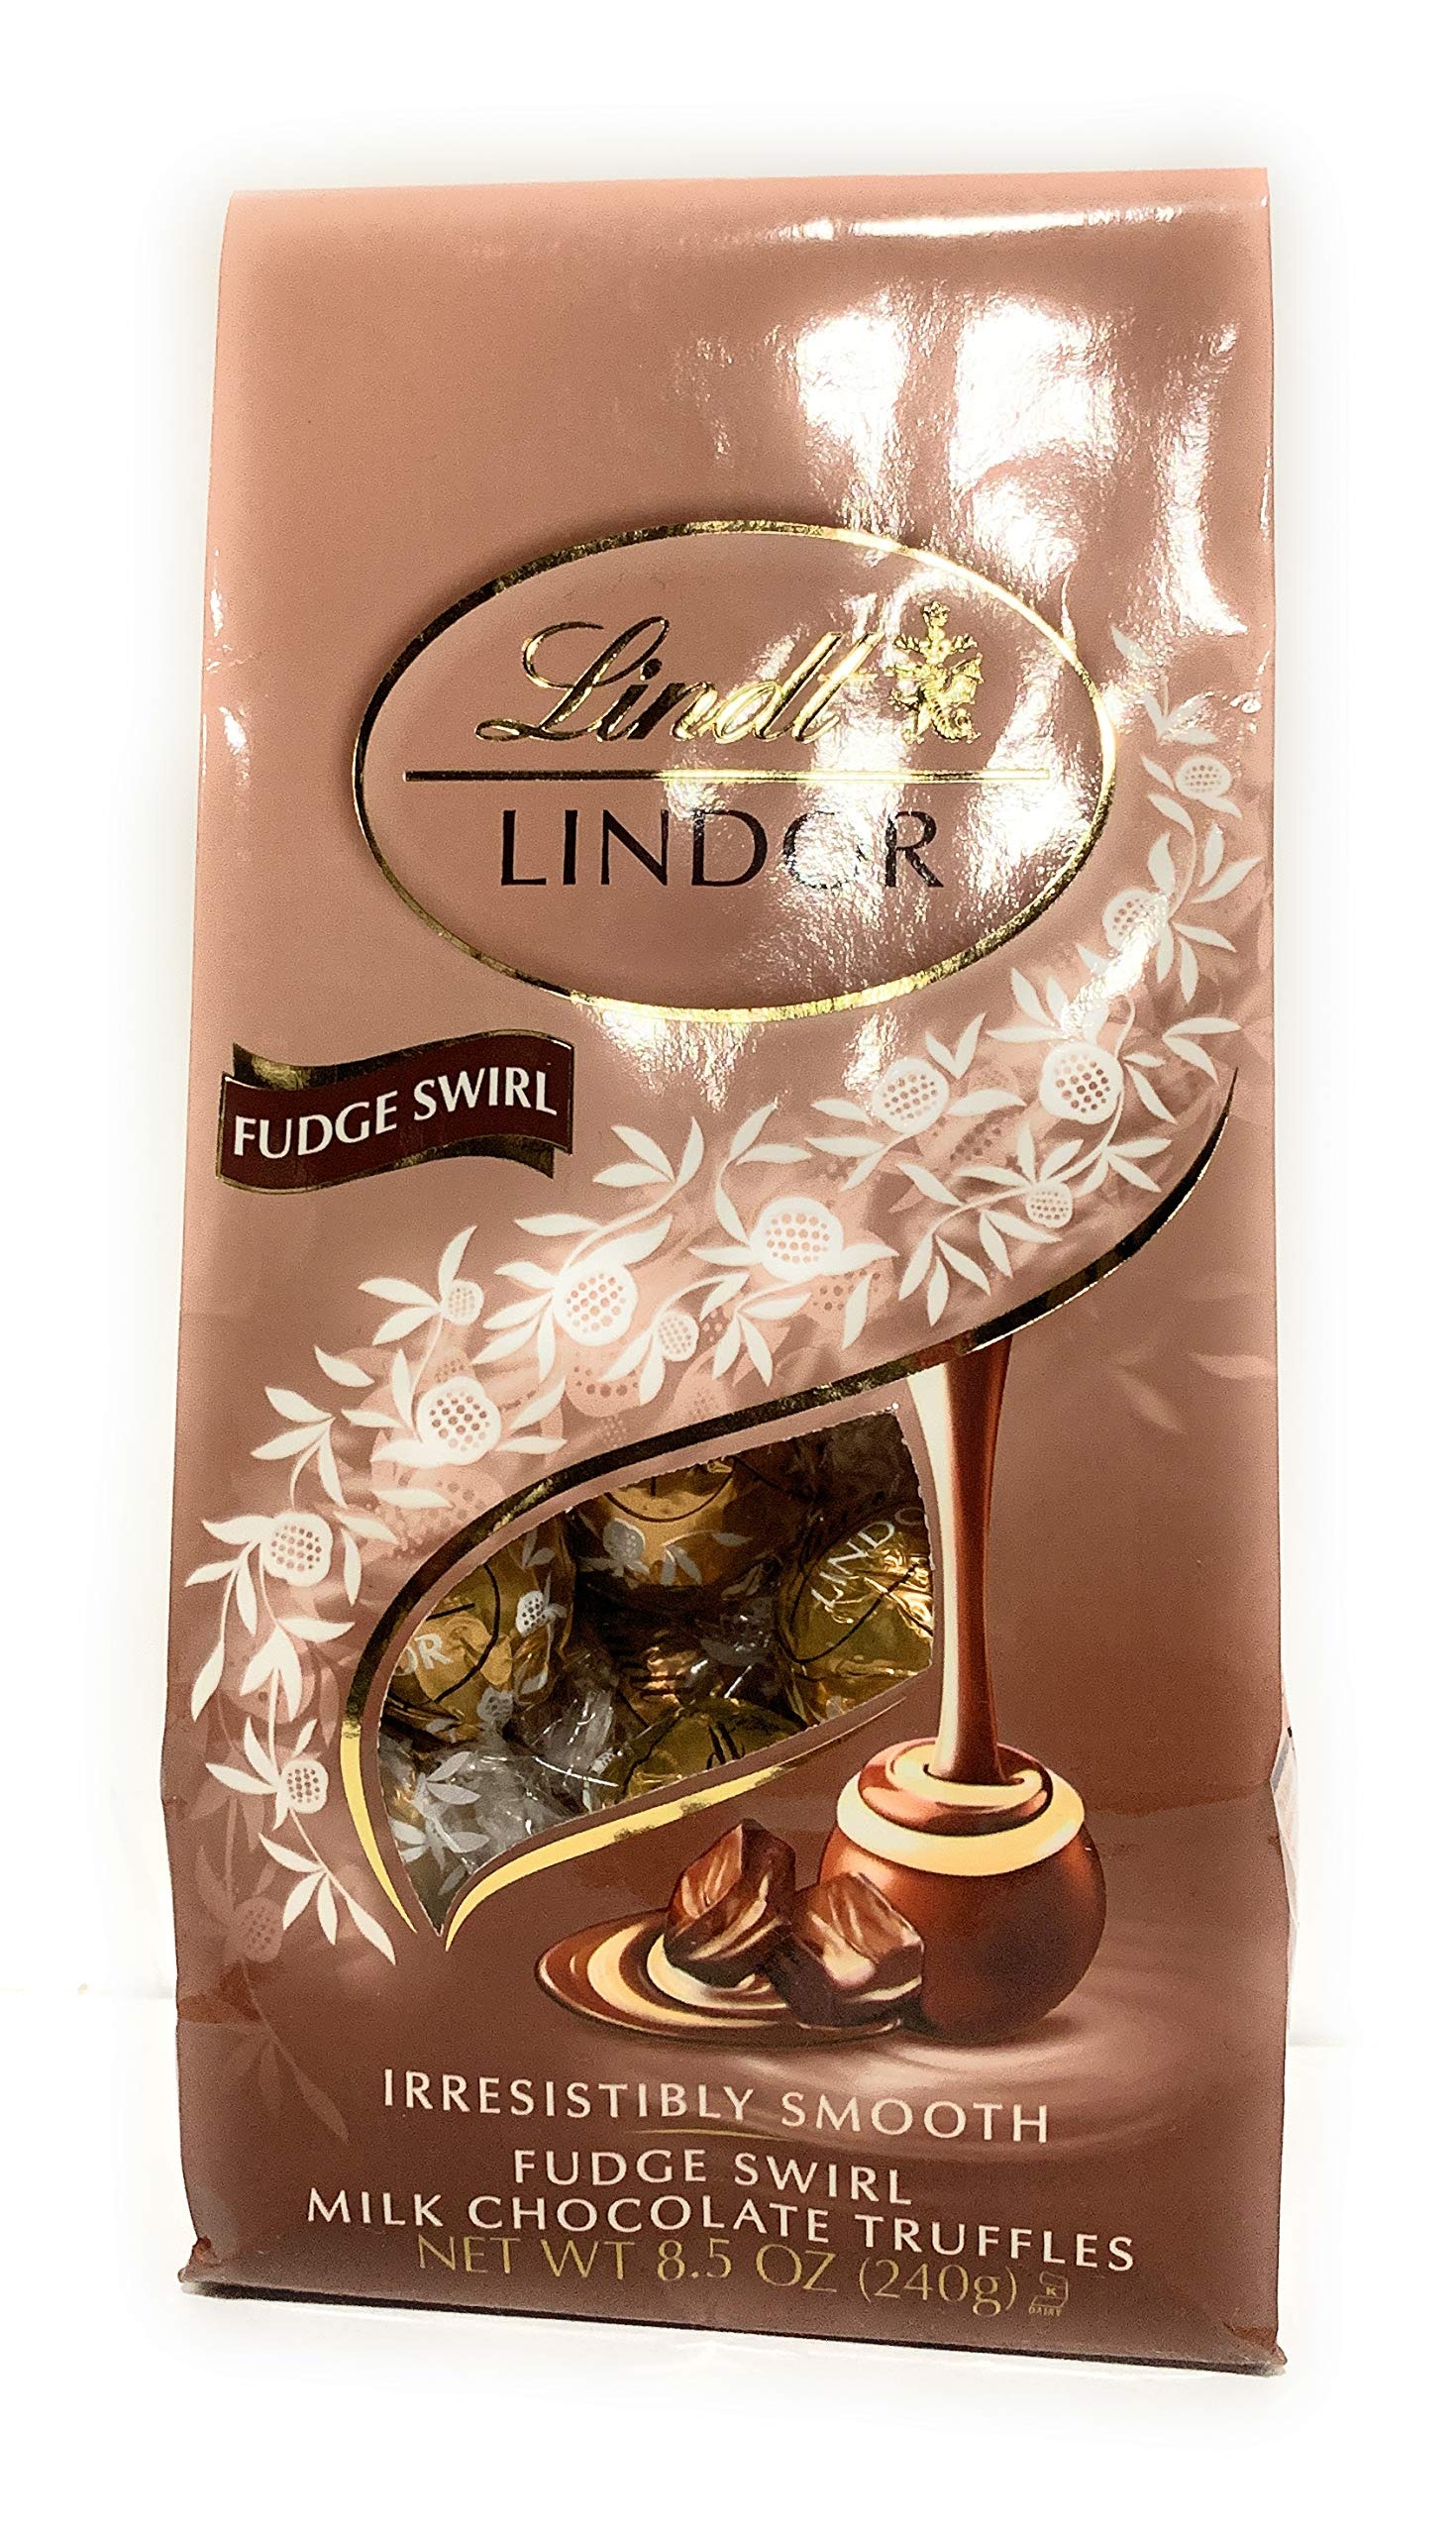
Item Name: NEW Lindt Lindor Fudge Swirl Milk Choc Truffles 8.5 oz (one bag)
Value: 8.5
Unit: Ounce

Price: 13.59